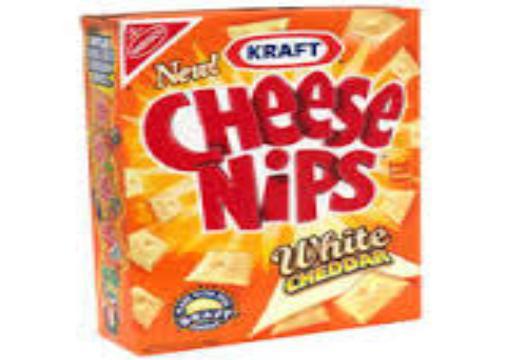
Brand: Cheese Nips
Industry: Food